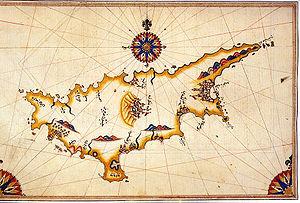
Chypre dans l'ouvrage Kitab-ı Bahriye, ou Livre de Navigation, de Piri Reis, amiral ottoman du XVIe siècle.